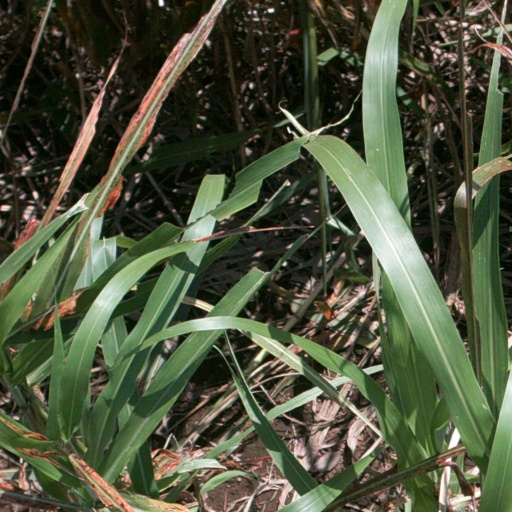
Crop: sorghum